Abundance of Life

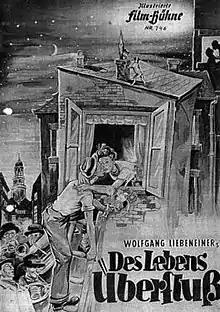

Abundance of Life is a 1950 West German romantic comedy film directed by Wolfgang Liebeneiner and starring Erika Müller, Ingeborg Körner, and Gunnar Möller. It was one of the last of the Rubble films made in the immediate post-war years. It updates a story by Ludwig Tieck to modern-day Hamburg, addressing the shortage of housing in the heavily bombed city.